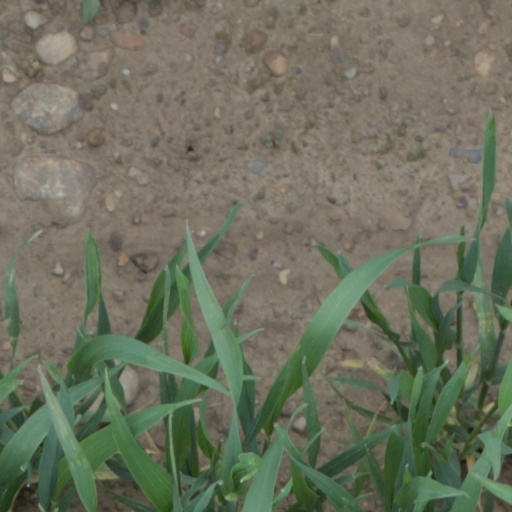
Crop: wheat